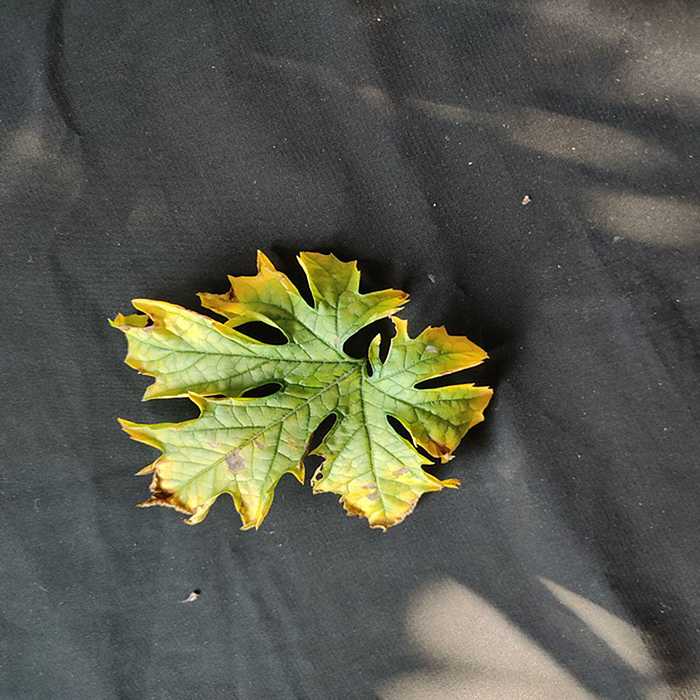
Plant: Bitter Gourd
Label: Fusarium wilt